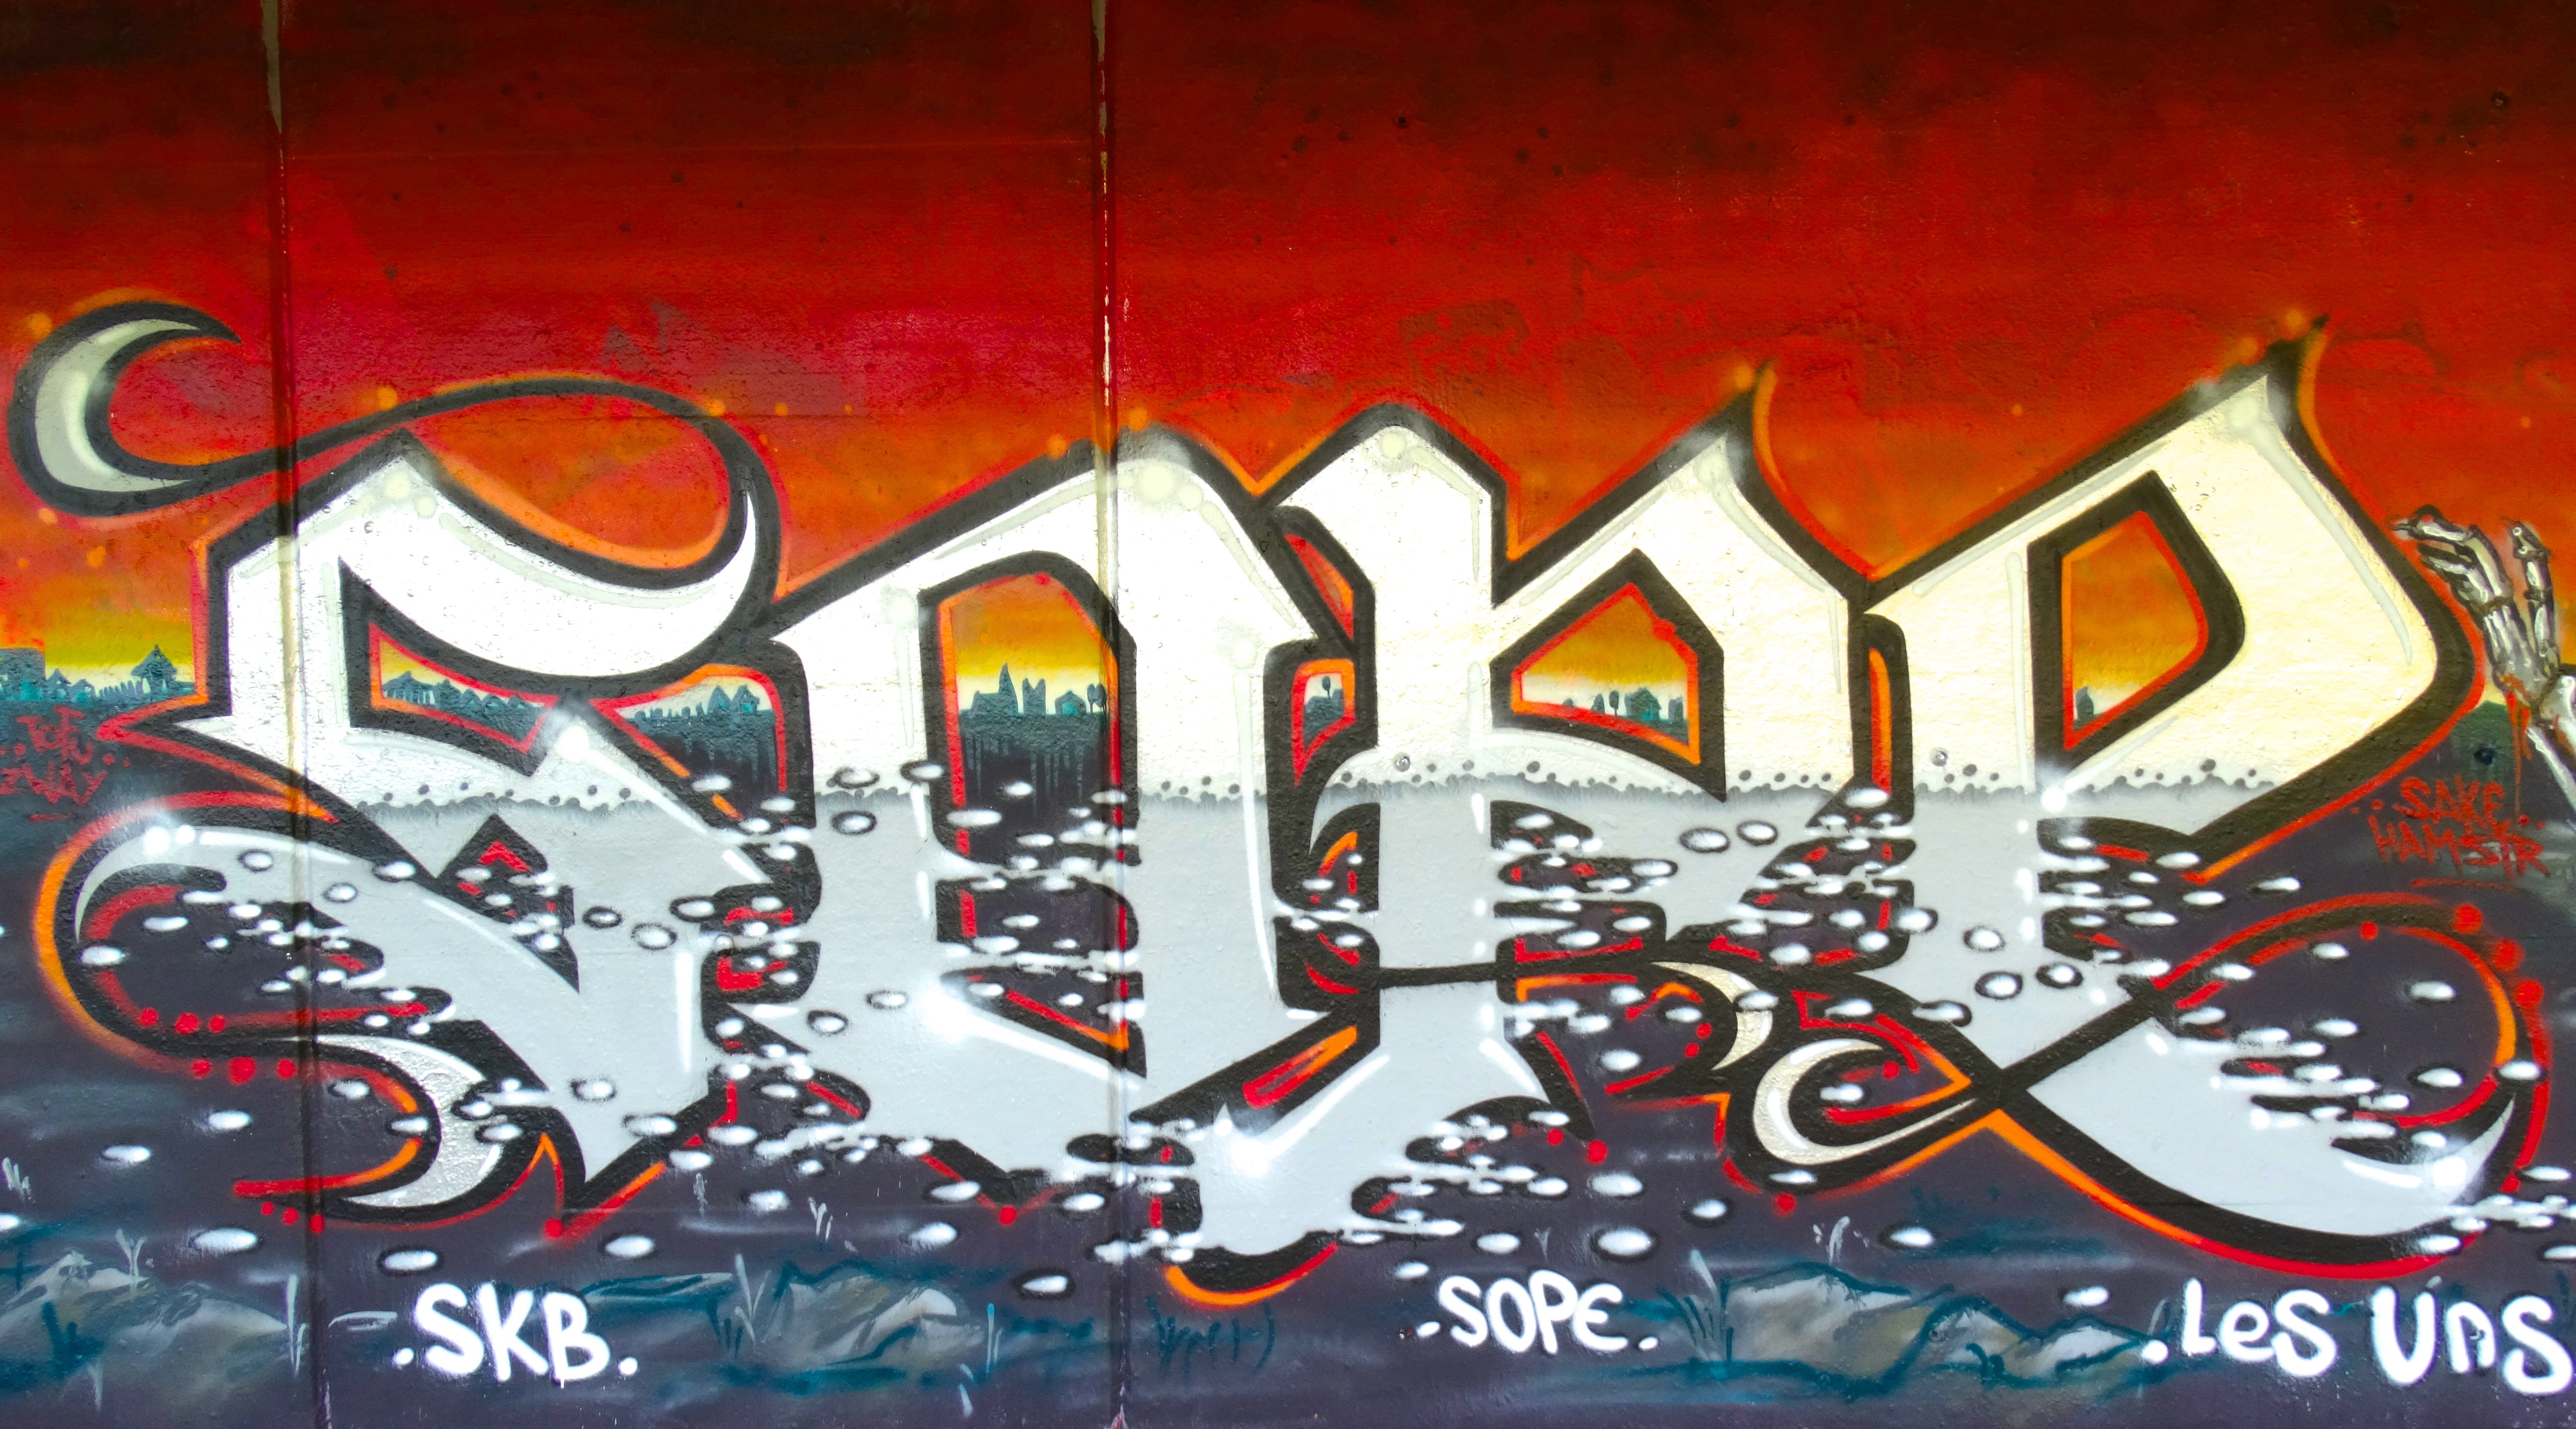
spray, color, communication, colorful, graffiti, font, art, creativity, illustration, decorative, murals, rebellion, modern art